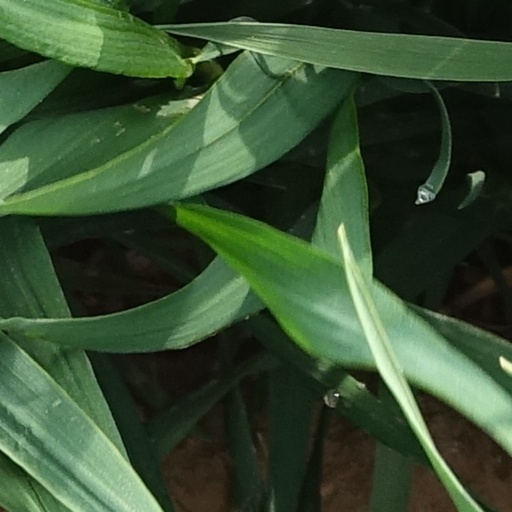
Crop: wheat